Christmas traditions

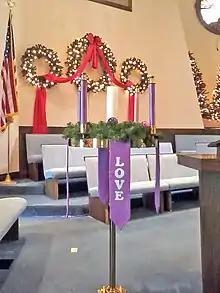
On Christmas, the Christ Candle in the center of the Advent wreath is traditionally lit in many church services.

Since the 16th century, the poinsettia, a native plant from Mexico, has been associated with Christmas carrying the Christian symbolism of the Star of Bethlehem; in that country it is known in Spanish as the "Flower of the Holy Night". Other popular holiday plants include holly, mistletoe, red amaryllis, and Christmas cactus. Along with a Christmas tree, the interior of a home may be decorated with these plants, along with garlands and evergreen foliage. The display of Christmas villages has also become a tradition in many homes this season. The outside of houses may be decorated with lights and sometimes with illuminated sleighs, snowmen, and other Christmas figures. Mistletoe features prominently in European myth and folklore (for example, the legend of Baldr); it is an evergreen parasitic plant that grows on trees, especially apple and poplar, and turns golden when it is dried. It is customary to hang a sprig of mistletoe in the house at Christmas, and anyone standing underneath it may be kissed. Mistletoe has sticky white berries, one of which was traditionally removed whenever someone was kissed under it. This is probably a fertility ritual. The mistletoe berry juice resembles semen.